The Guilt of Lavinia Morland

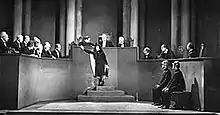

The Guilt of Lavinia Morland is a 1920 German silent drama film directed by Joe May and starring Mia May, Albert Steinrück and Alfred Gerasch.